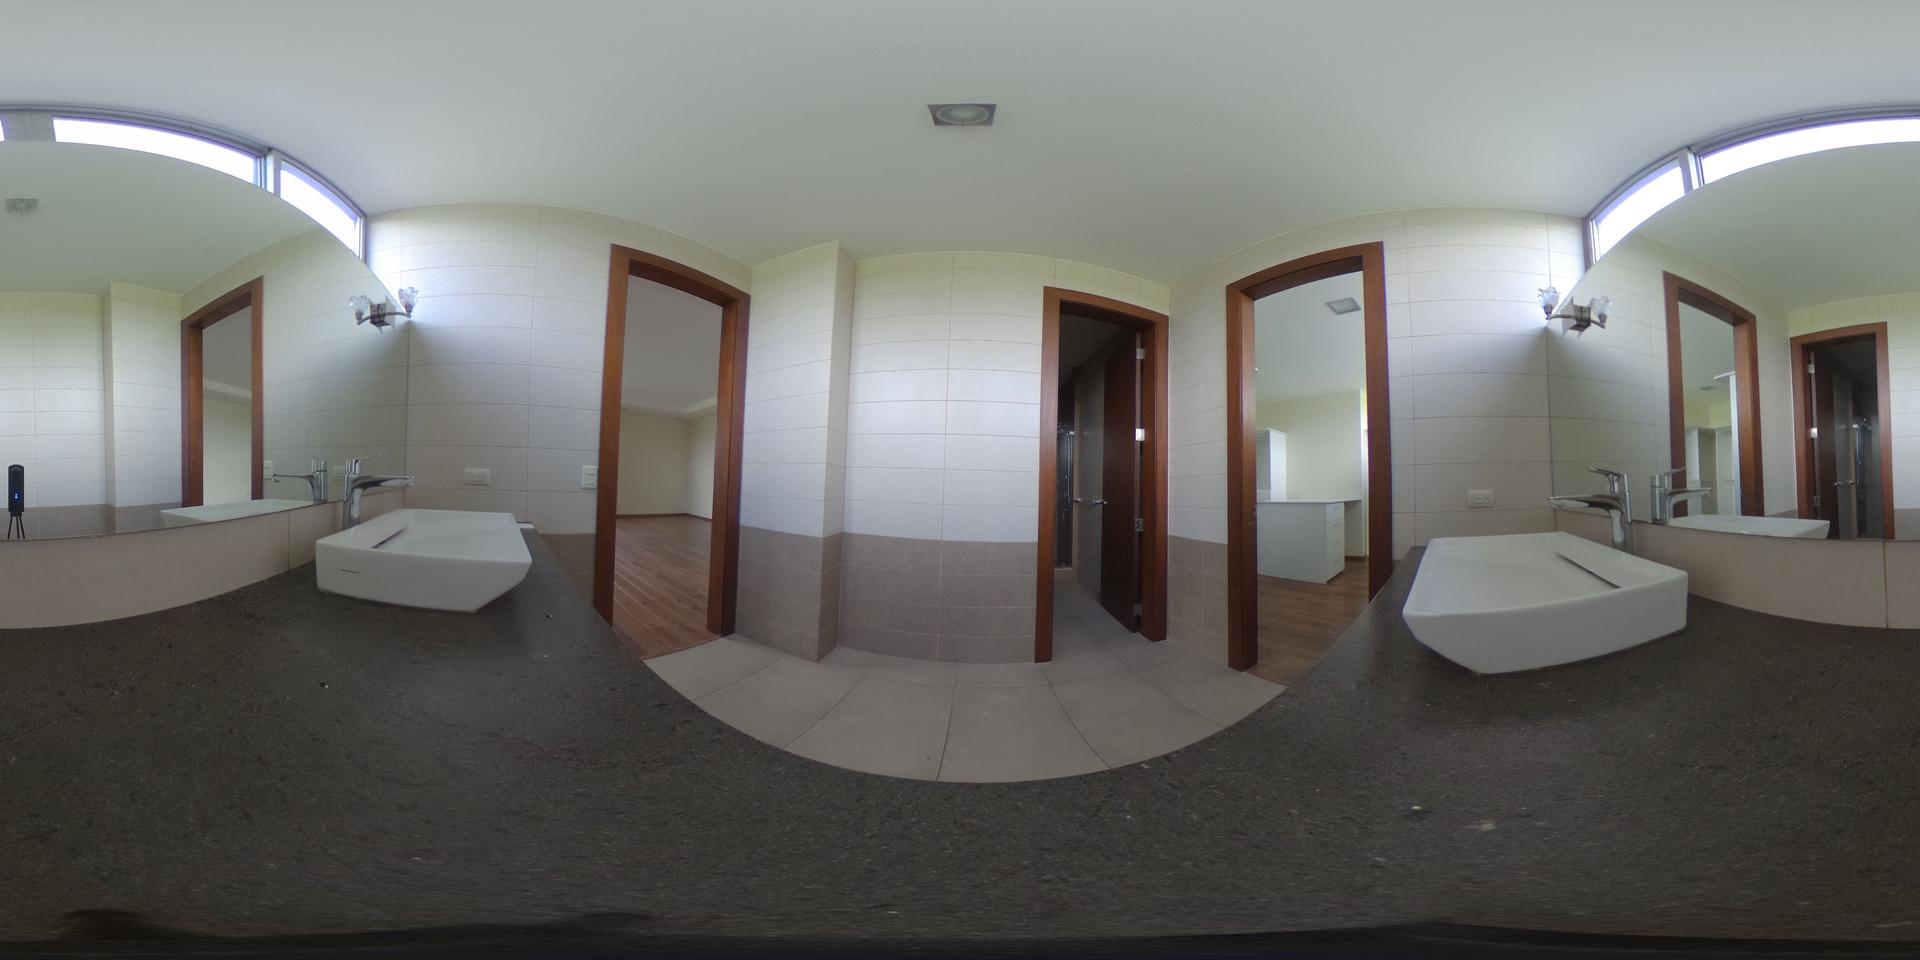
Referred object: The white cabinets inside the room

Referred object: the square recessed ceiling light